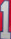
Number: 1